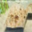
Label: flatfish